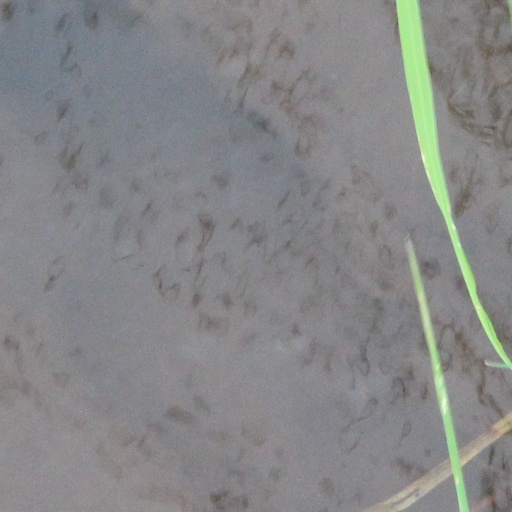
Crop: rice